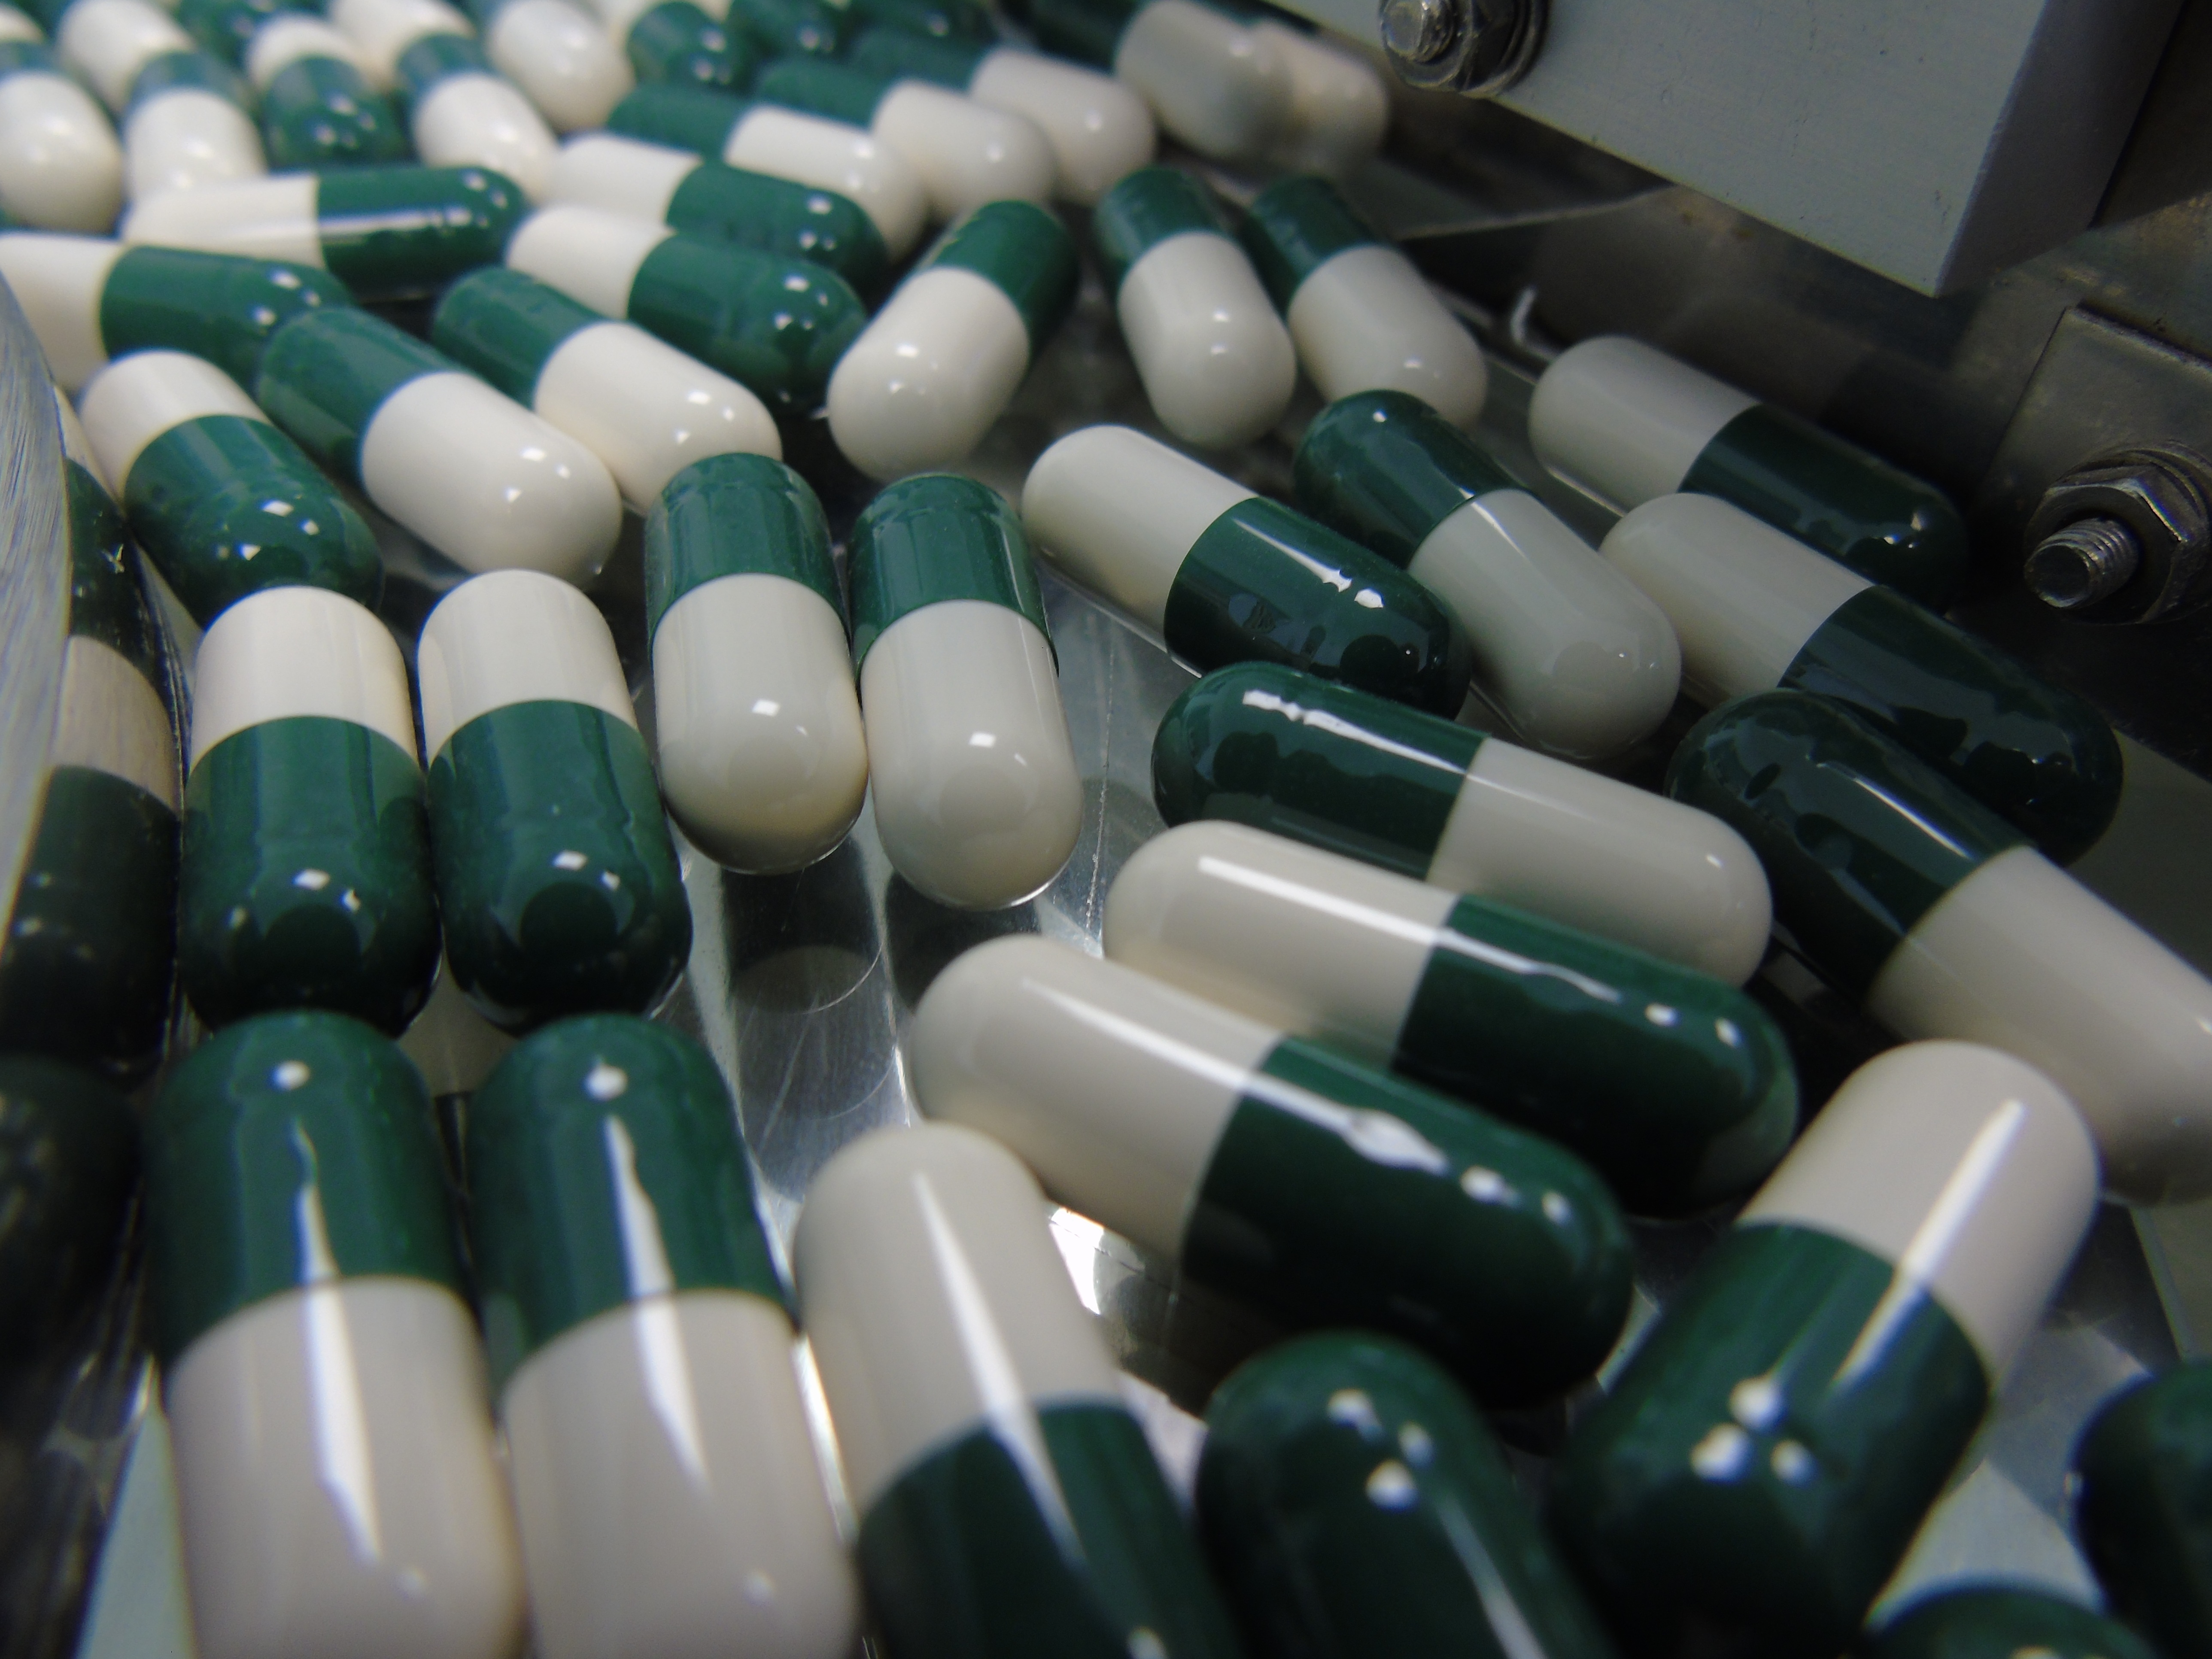
glass, green, medicine, healthy, heal, pharmacy, drug, pills, vitamins, bless you, ill, medical, disease, nutrient additives, dietary supplements, encapsulate, gun accessory